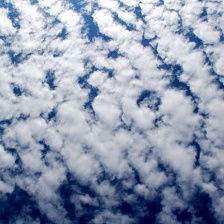
Cloud type: Altocumulus